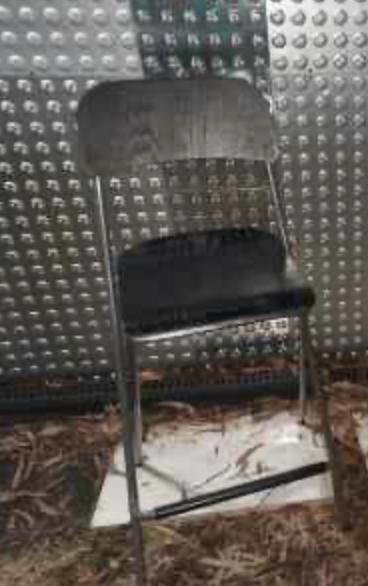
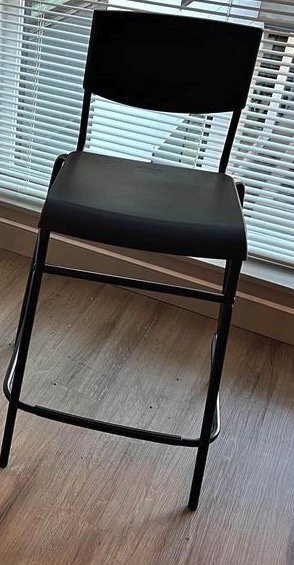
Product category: stool
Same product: no